Tara expedition

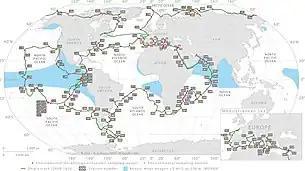
Sampling route of the "Tara" Oceans Expedition (green track), showing station labels and areas (blue shade) where the annual mean oxygen concentration is <2 mL/L (WOA09), usually corresponding also to high CO2 concentration and low pH.

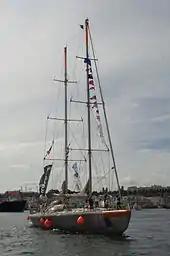

"Tara" is a aluminum-hulled schooner, formerly named "Antarctica" and then "Seamaster".